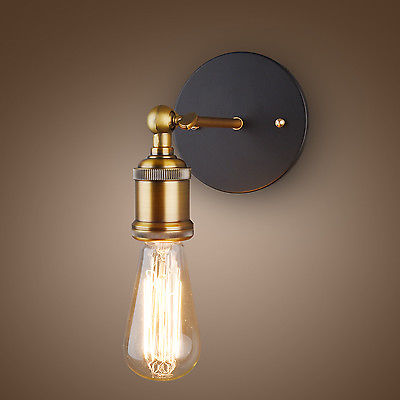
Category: lamp